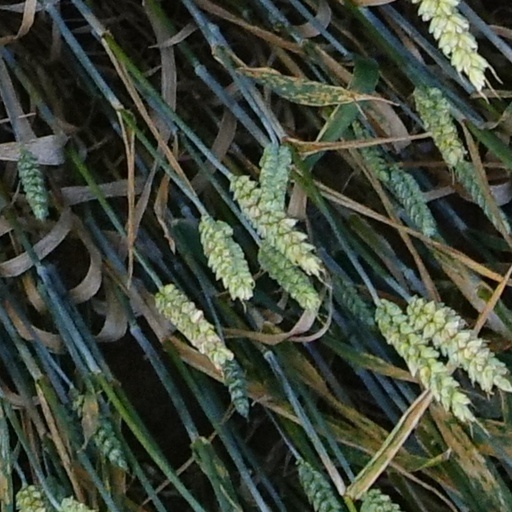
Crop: wheat